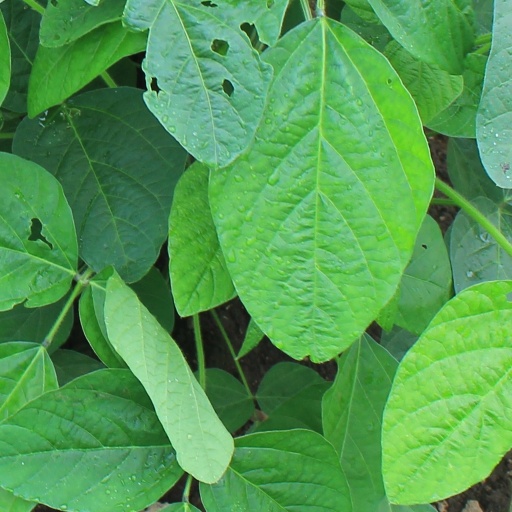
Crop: soybean